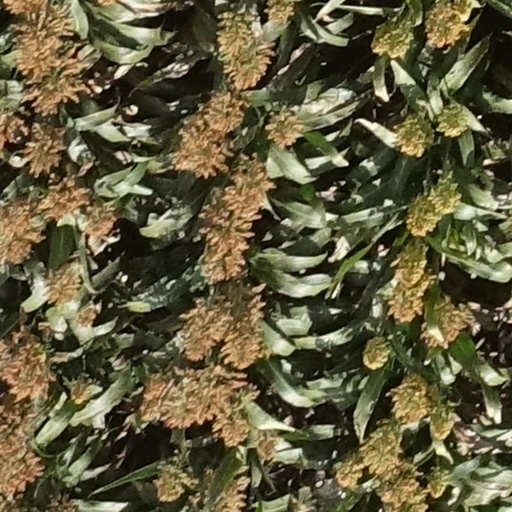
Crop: sorghum